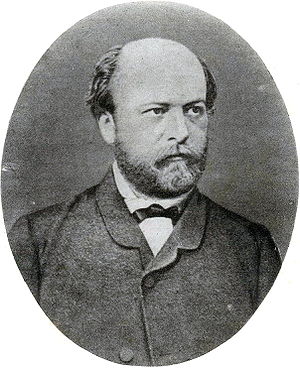
Friedrich Albert Lange
Friedrich Albert Lange var en tysk filosof og nationaløkonom. Han var søn af teologen Johann Peter Lange.